Radio Londres

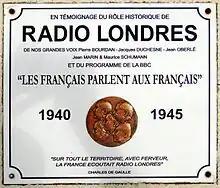
Commemorative plaque of Radio Londres in the cemetery of Asnelles, Calvados

In 1940, the BBC opened its studio to the first members of the resistance who fled France's occupation by Germany. Radio Londres was born and would become the daily appointment of the French people for four years. It opened its transmission with : ""Ici Londres ! Les Français parlent aux Français..."" ("This is London! The French speak to the French..."), now a very famous quote in France. It was the voice of Free French Forces under Charles de Gaulle, who, on 18 June 1940, made his famous Appeal of 18 June, inviting his compatriots to resist and rise against the occupation.